List of birds of Oman

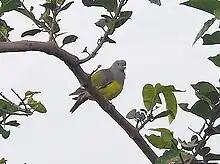
Bruce's green-pigeon, mainly a summer visitor to southern hills and wadis.

Order: PodicipediformesFamily: Podicipedidae